Rice University

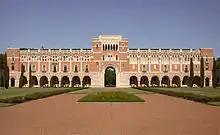
Lovett Hall, formerly known as the Administration Building, was the first building on campus.

The on-campus football facility, Rice Stadium, opened in 1950 with a capacity of 70,000 seats. After improvements in 2006, the stadium is currently configured to seat 47,000 for football but can readily be reconfigured to its original capacity of 70,000. The stadium was the site of Super Bowl VIII and a speech by John F. Kennedy on September 12, 1962, in which he challenged the nation to send a man to the moon by the end of the decade. The recently renovated Tudor Fieldhouse, formerly known as Autry Court, is home to the basketball and volleyball teams. Other stadia include the Rice Track/Soccer Stadium and the Jake Hess Tennis Stadium. A new Rec Center now houses the intramural sports offices and provide an outdoor pool, training and exercise facilities for all Rice students, while athletics training will solely be held at Tudor Fieldhouse and the Rice Football Stadium.